MünchenKlang

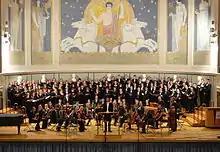
MünchenKlang, Christmas 2014 in the Große Aula of LMU Munich

MünchenKlang was founded in 2013 by a group of musically interested students with the intention of performing classical music for choir and orchestra. The orchestra is established as a project orchestra, rehearsing only a few weekends per project to prepare a concert. The choir rehearses weekly. There are more than 150 members of different age groups, professions and disciplines of study. MünchenKlang is organised as a noncommercial voluntary association.